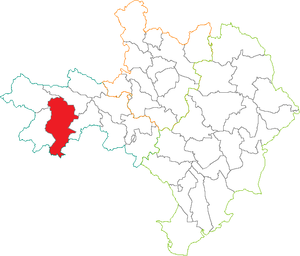
Situation du canton dans le département du Gard (France)
Le Coudoulous est une rivière française du département Gard de la région Occitanie et un affluent en rive gauche de l'Arre, c'est-à-dire un sous-affluent de l'Hérault.